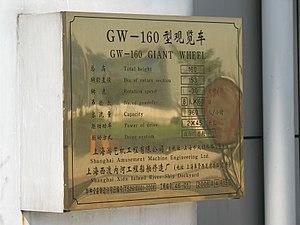
L’Étoile de Nanchang est une grande roue s'élevant à 160 mètres au-dessus du sol, et de 153 mètres de diamètre, située dans la ville de Nanchang, la capitale de la province du Jiangxi.